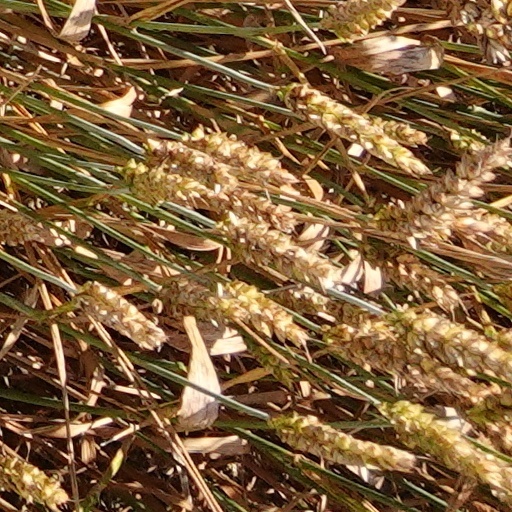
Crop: wheat